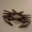
Label: cra